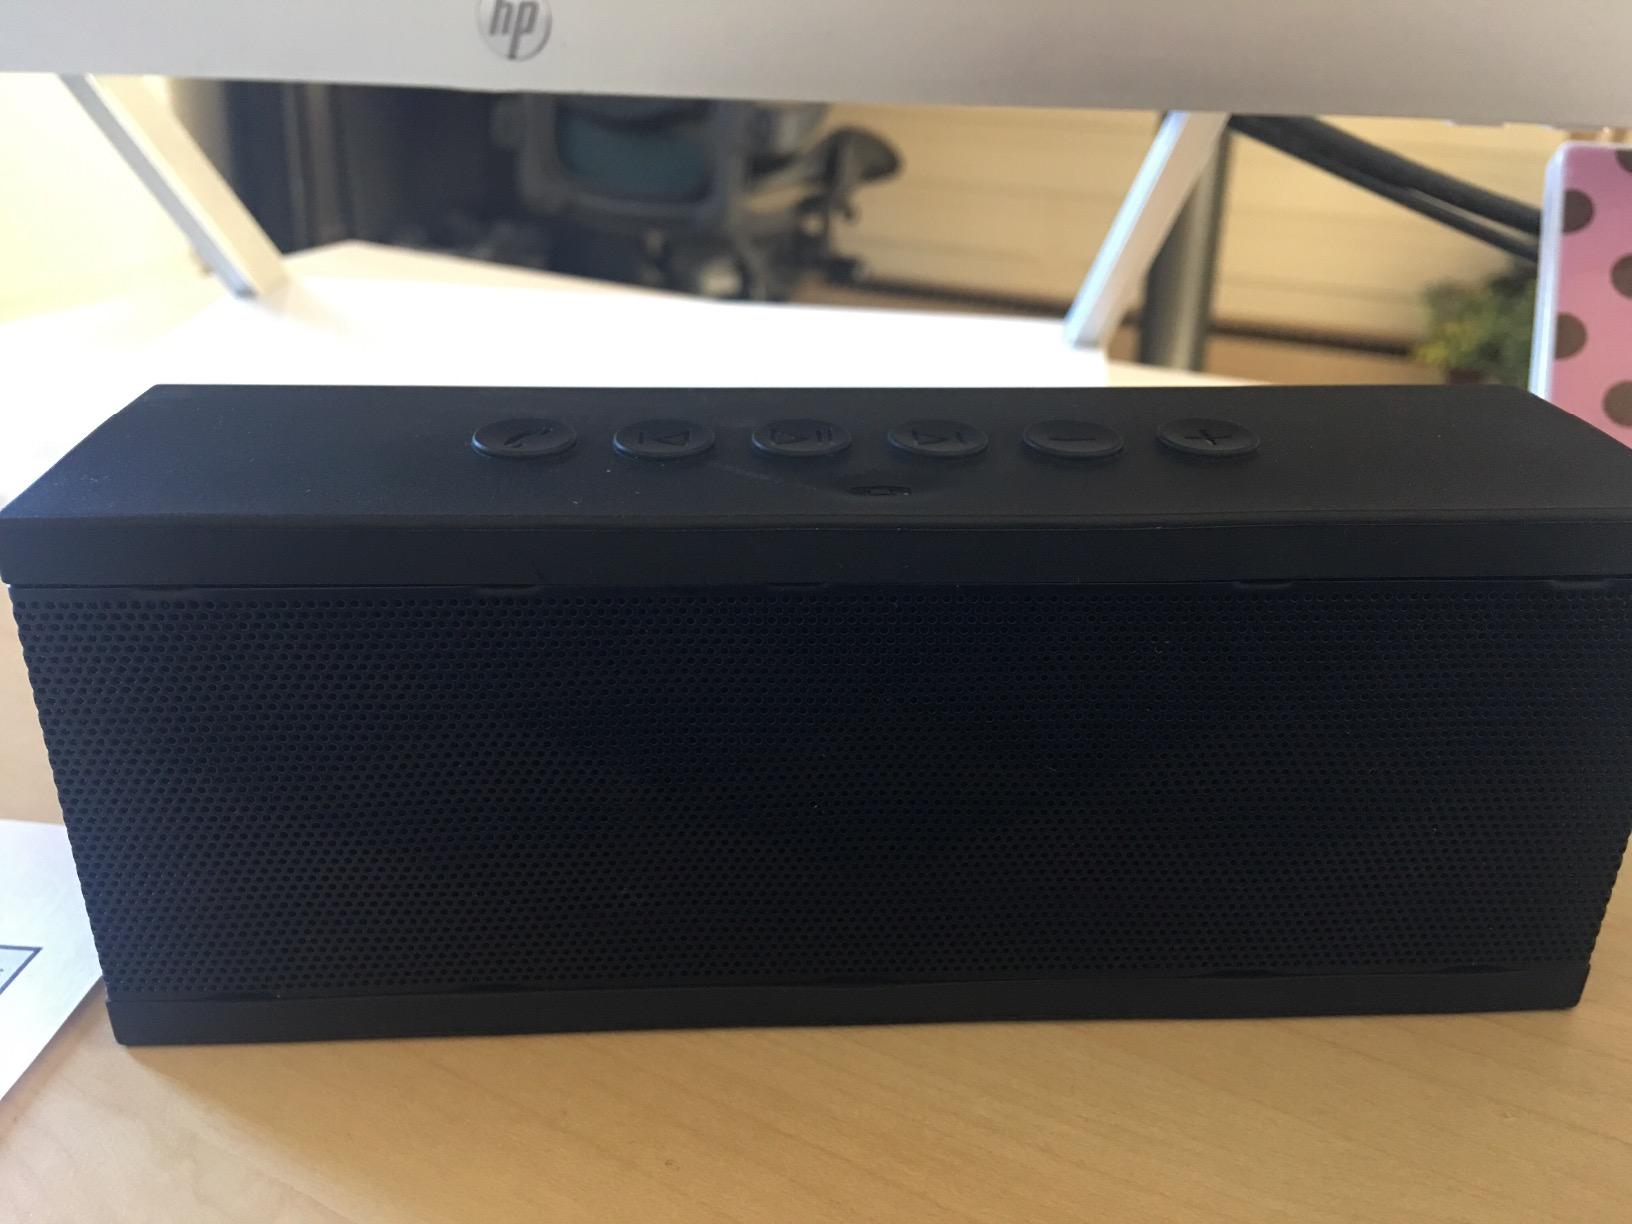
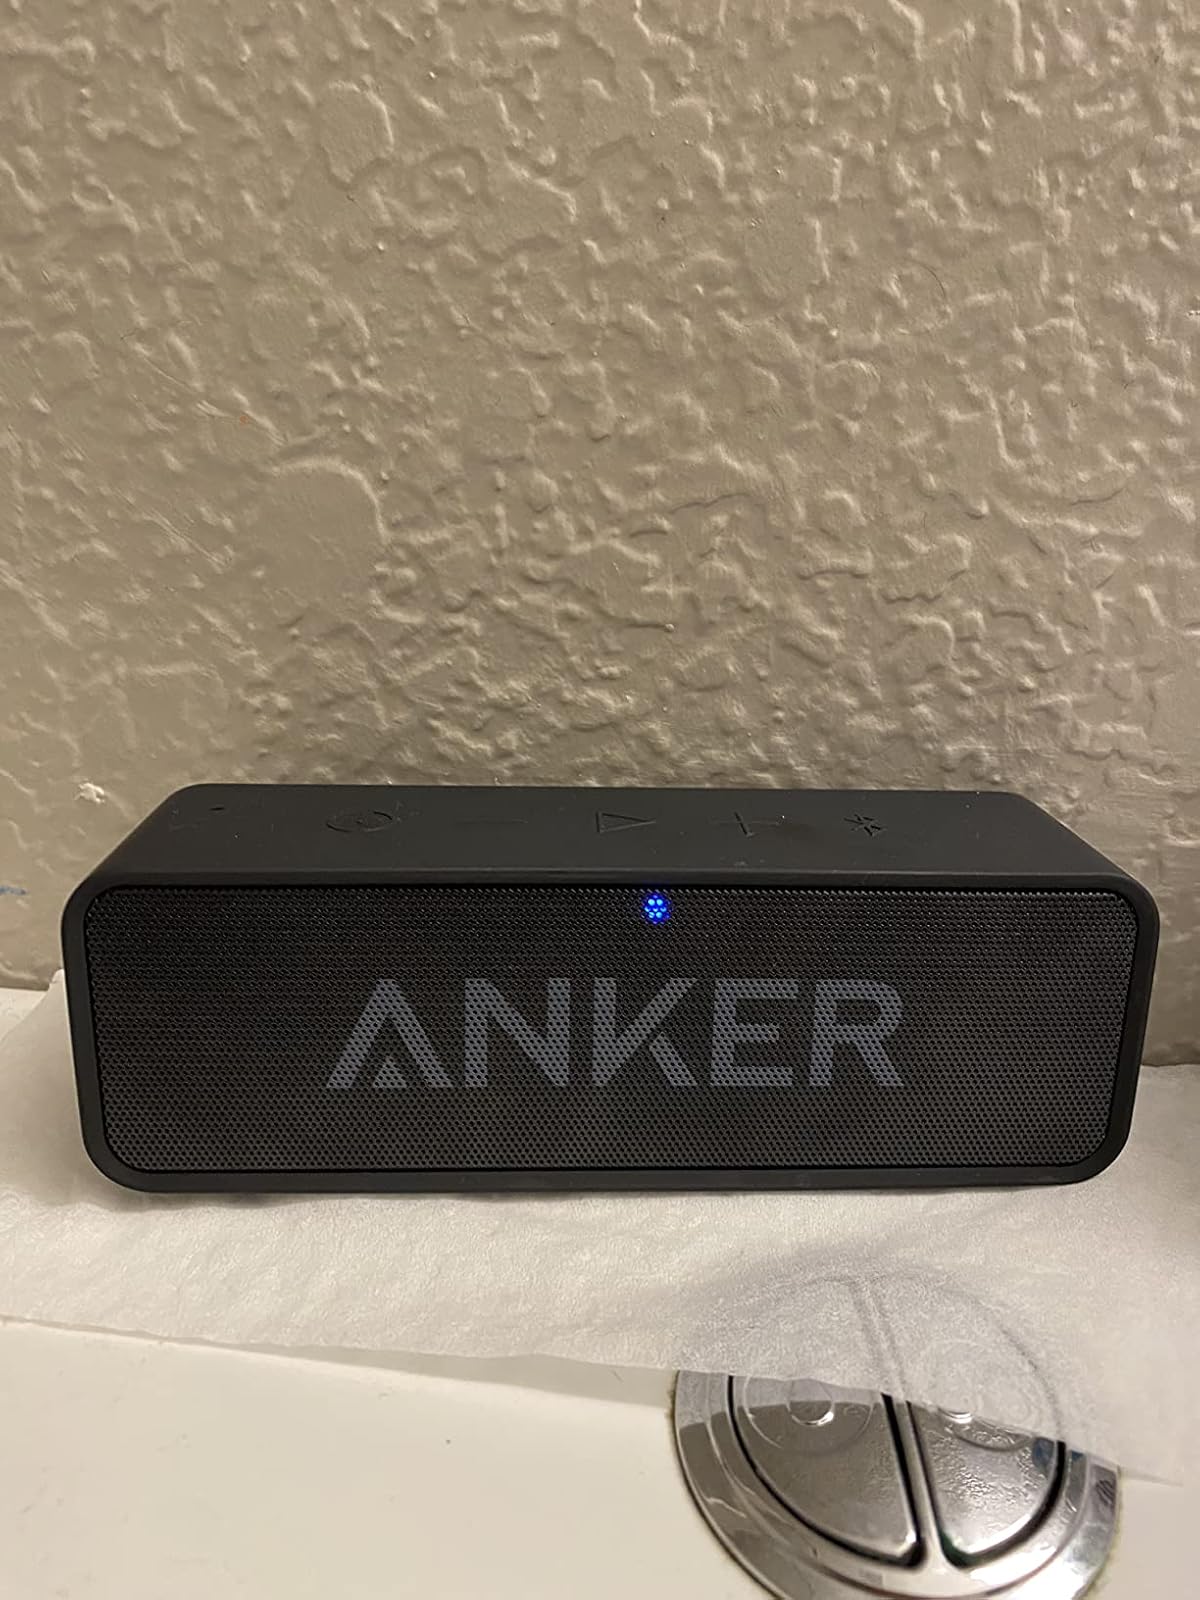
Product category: speaker
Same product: no